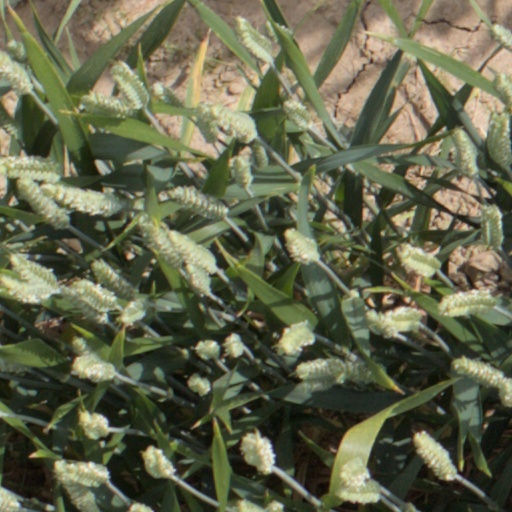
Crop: wheat